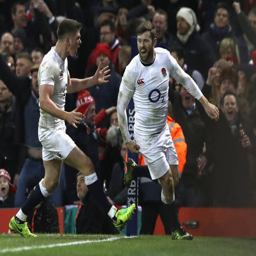
athlete celebrates with athlete after scoring the match winning try during the match .